Grain hopper trailer

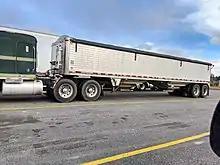
Hopper-bottom trailer salem county New Jersey

A grain hopper trailer is used in conjunction with various other pieces of agricultural machinery to complete the harvest of a field. Combine harvesters or similar unload the harvest into grain carts, which in turn unload "their" load into a grain hopper trailer, for long-distance transportation. The trailers are then unloaded into low-profile grain augers for transportation to, and long-term storage in, grain bins, also known as silos.